Jerrold Ballaine

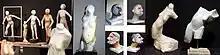
The sculpture of Jerrold Ballaine

He was a major contributor to the San Francisco Bay area movement known as "Funk," so designated by Peter Selz.[8] Ballaine employed large specialized ovens and suction machinery to create unique painted three dimensional works. For four decades he worked in this way, his creations a mixture of manipulated and molded thyroplastics. These were the subject of three major books on this unique form of three dimensional painting by Jack Leissring reference. The earliest work was in an exhibition curated by Peter Selz in 1967.